Peter Daszak

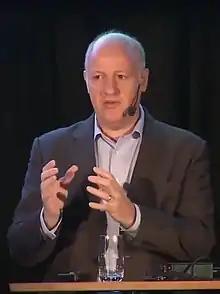
Daszak speaking in 2017

Peter Daszak is a British zoologist, consultant and public expert on disease ecology, in particular on zoonosis. He is a member of the Center for Infection and Immunity at the Columbia University Mailman School of Public Health. Daszak was the president of EcoHealth Alliance, a nonprofit non-governmental organization that supports various programs on global health and pandemic prevention, until January 2025.